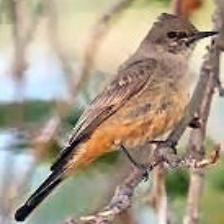
Species: SAYS PHOEBE
Scientific name: SAYORNIS SAYA